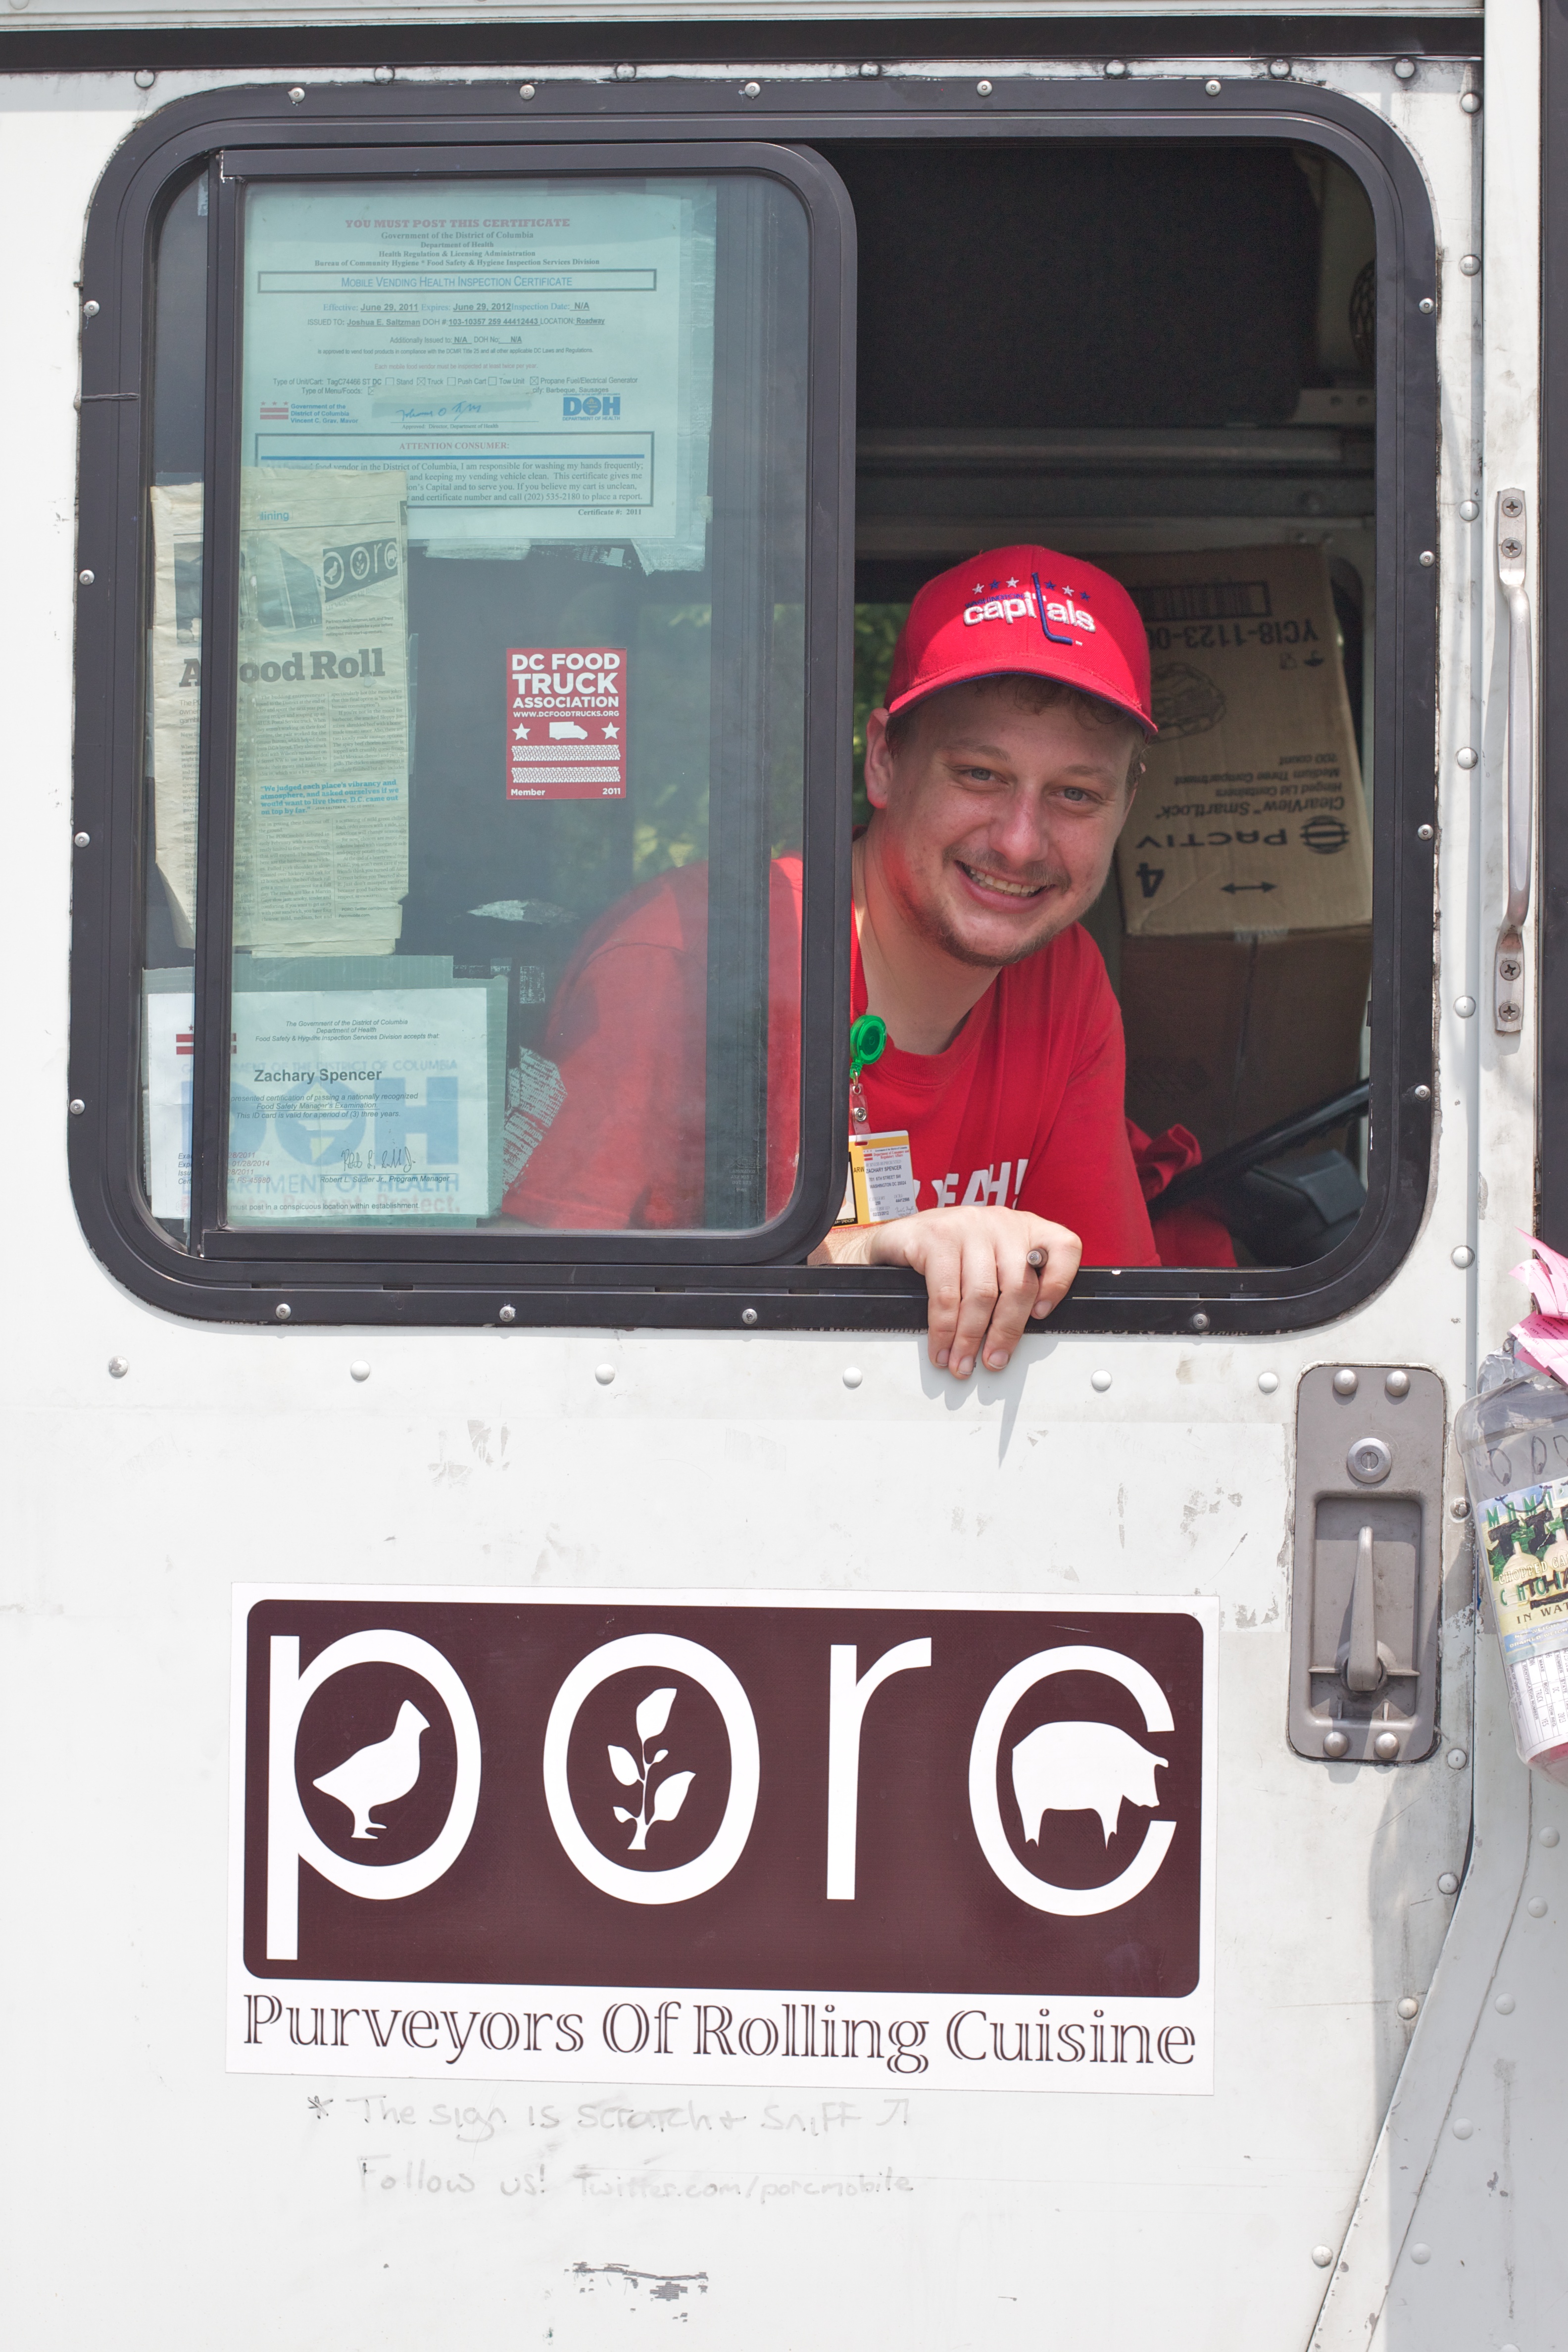
vehicle, canonef50mmf14usm